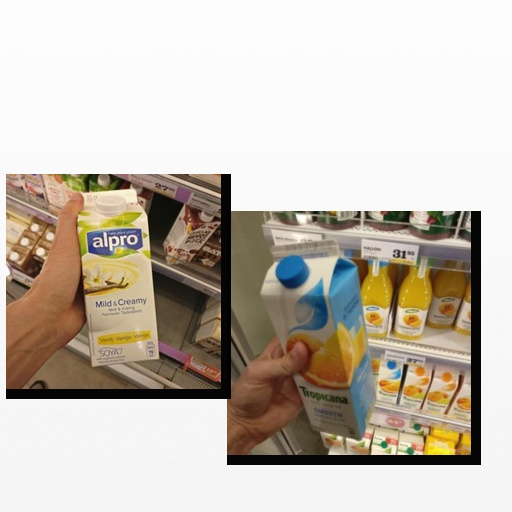
Food items: vanilla_soyghurt, mixed_juice